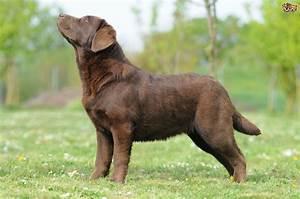
dog